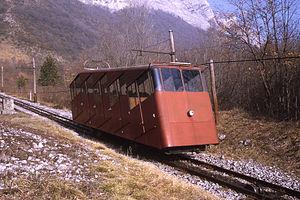
Le funiculaire de Saint-Hilaire-du-Touvet est situé dans le département de l'Isère sur le flanc sud-ouest du massif de la Chartreuse. Il permet de relier Lumbin, situé dans la vallée du Grésivaudan entre Grenoble et Chambéry, et le village de Saint-Hilaire-du-Touvet, sur le plateau des Petites Roches. Avec une pente de 83 %, le funiculaire a la plus forte déclinaison de France. C'est aussi l'un des plus anciens des Alpes françaises.
Saint-Hilaire, ou Saint-Hilaire-du-Touvet, est une ancienne commune française située sur le Plateau des Petites Roches dans le département de l'Isère, en région Auvergne-Rhône-Alpes. Depuis le 1ᵉʳ janvier 2019, elle est une commune déléguée de Plateau-des-Petites-Roches.